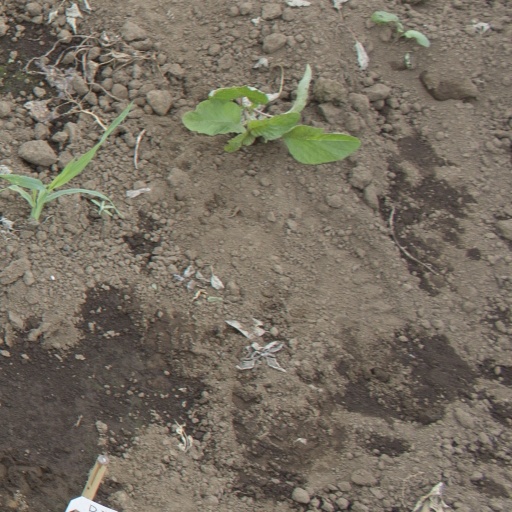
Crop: soybean